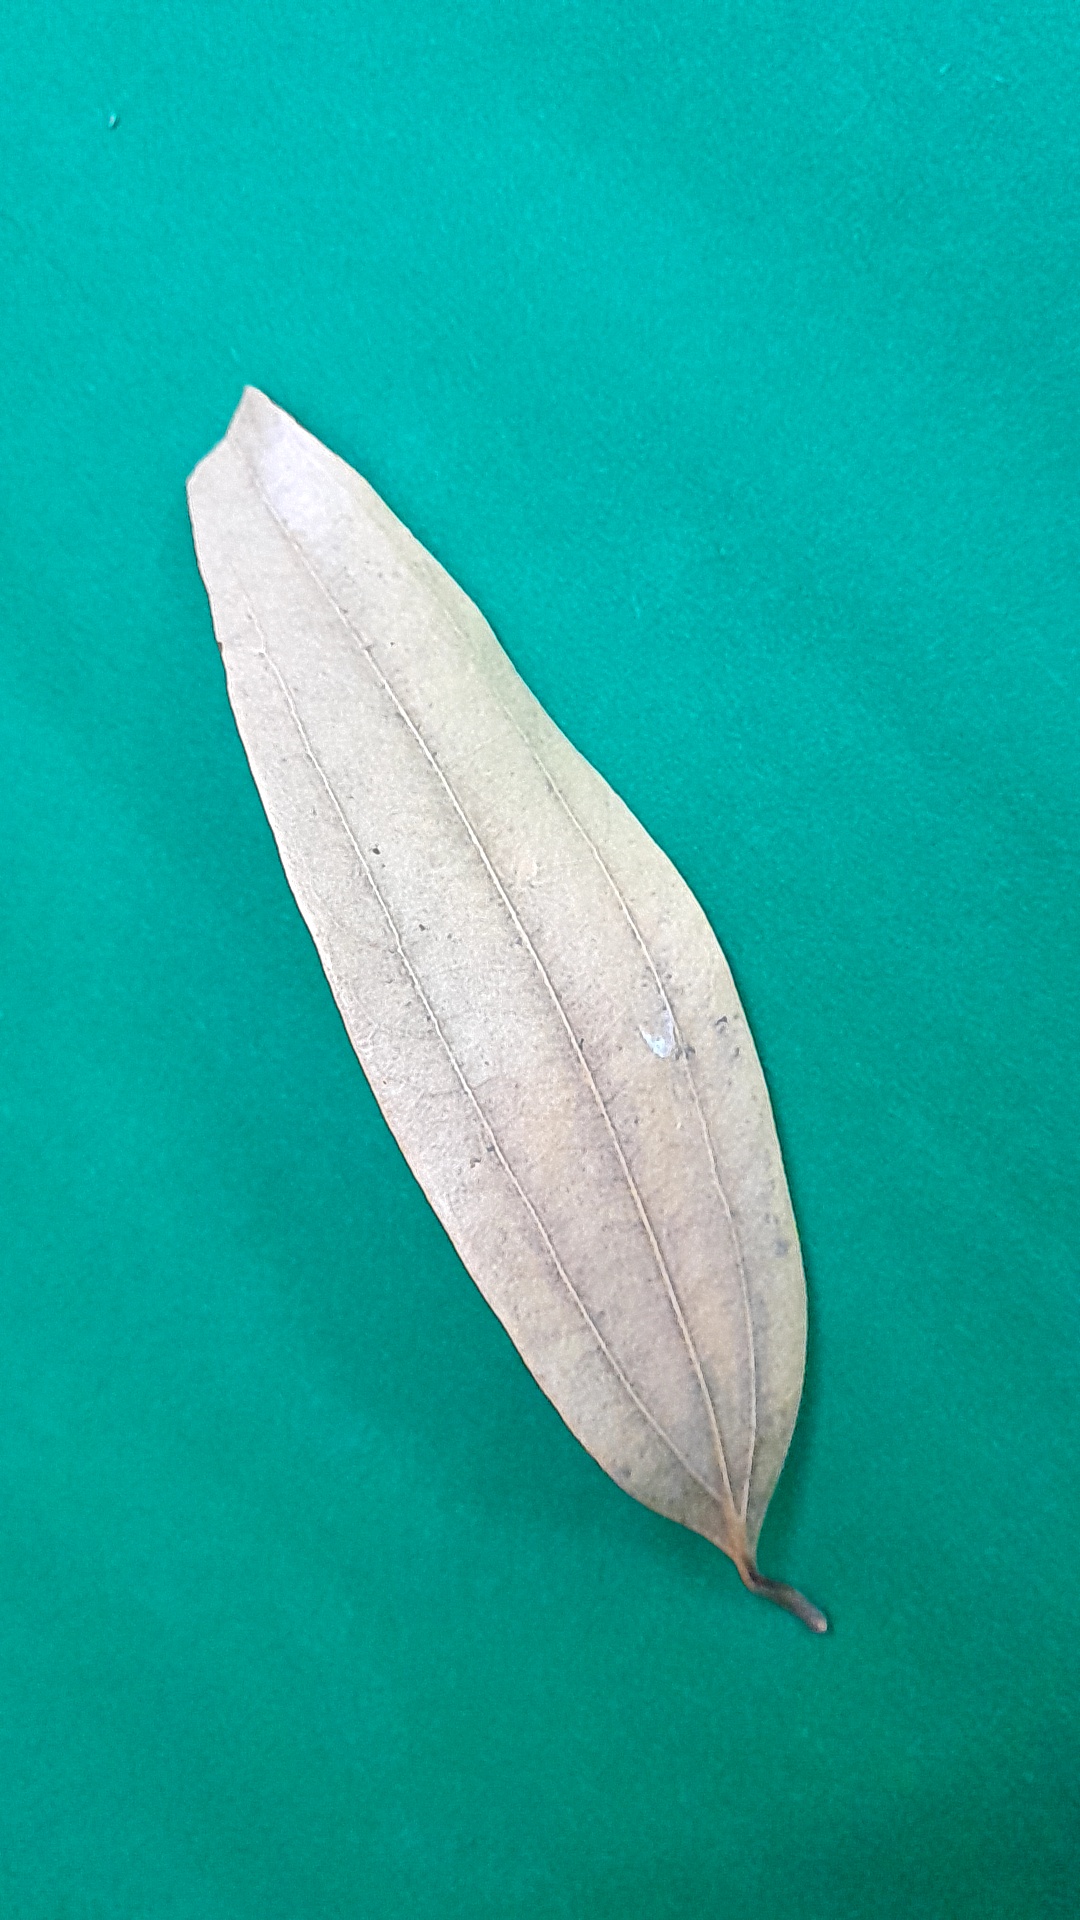
Label: Dry Leaf